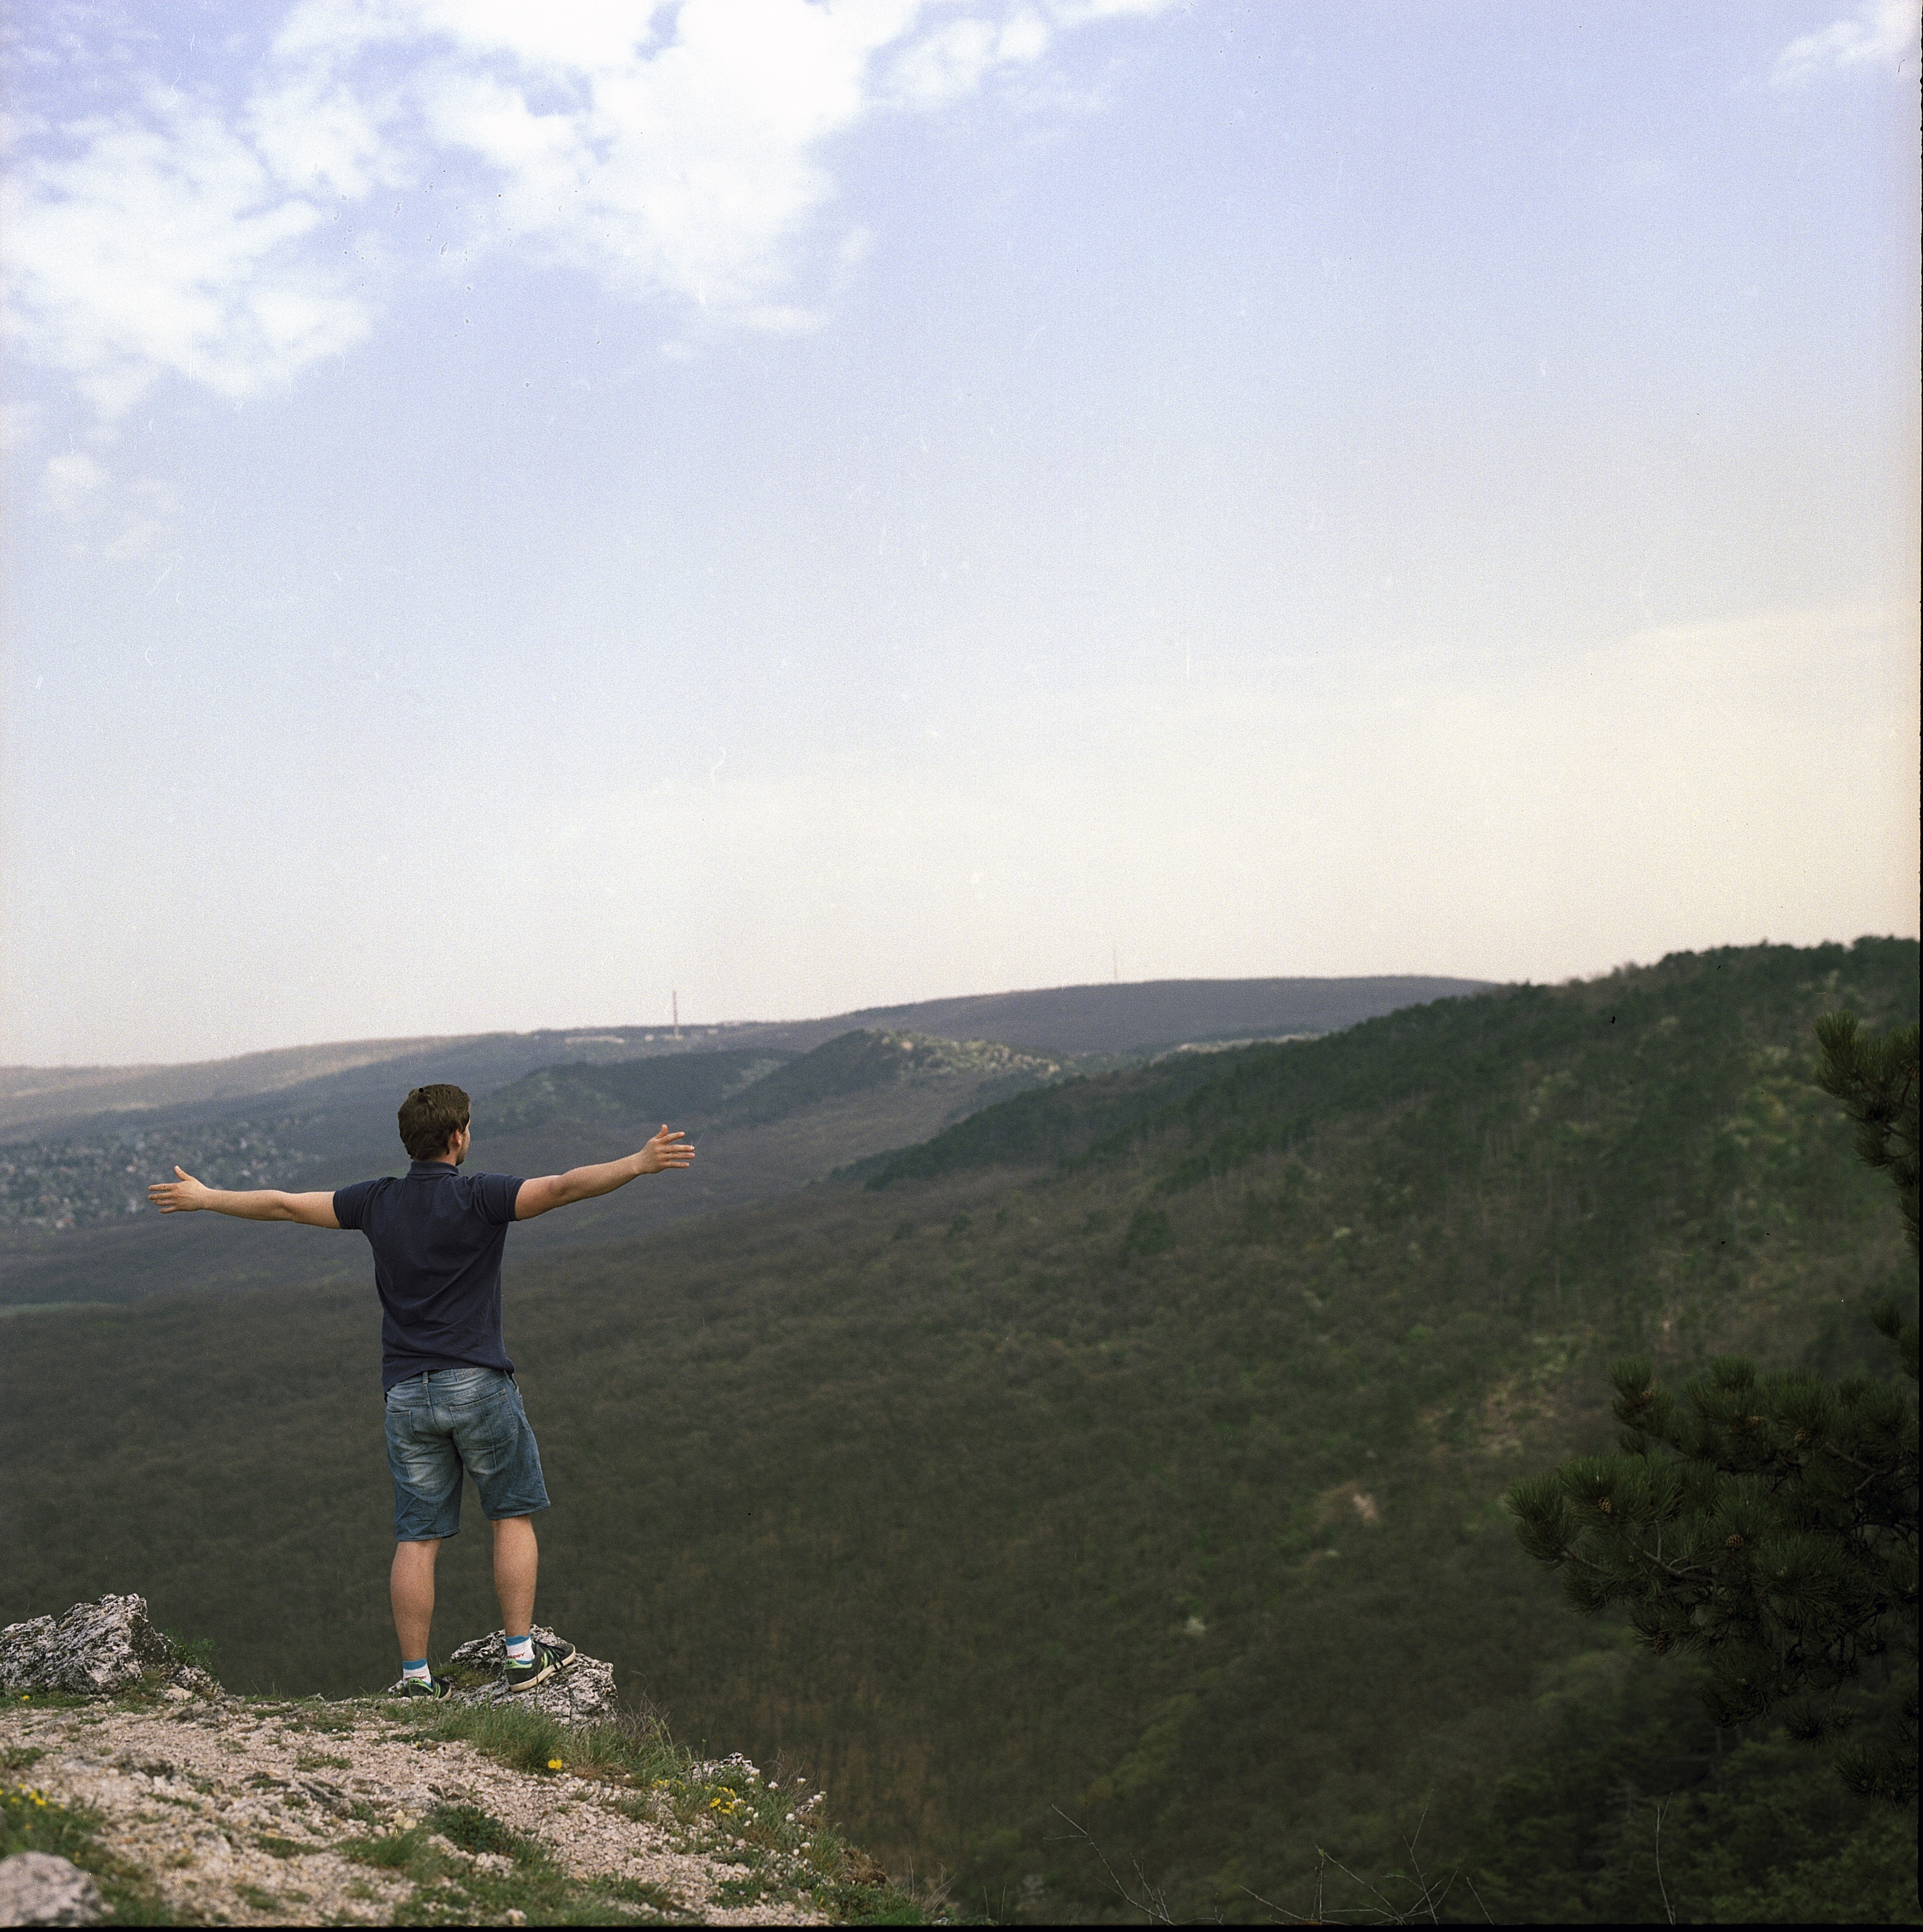
landscape, tree, nature, forest, grass, outdoor, horizon, wilderness, person, mountain, cloud, people, sky, hiking, sport, field, sunlight, hill, adventure, backpack, peak, summer, vacation, tourist, travel, guy, hiker, cliff, young, backpacker, journey, sitting, traveler, rest, freedom, tourism, lifestyle, leisure, highland, terrain, healthy, ridge, plain, activity, forever, happy, trekking, grassland, backpacking, plateau, escarpment, fell, resting, active, adult, rural area, eternal, hill station, absolute, meteorological phenomenon, atmosphere of earth, mountainous landforms, ecoregion